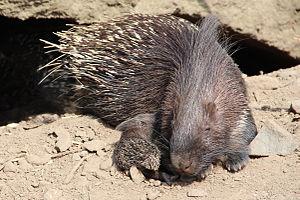
Porc-épic à crête allaitant un de ses jeunes.
Le zoo de Maubeuge est un parc zoologique situé à Maubeuge, en région Nord-Pas-de-Calais. Aujourd'hui, le zoo est connu pour son cadre particulier, au cœur même des remparts de Vauban, et les centaines d'animaux qui y sont présents : girafes, hippopotames, tigres blancs, etc.
La flore et la faune d'Algérie regroupe un certain nombre d'espèces végétales et animales. Il y a plusieurs parcs protégés en Algérie dont Chréa, Parc national de Belzma, Parc national de l’Ahaggar, Parc national de Chréa, Parc national de Theniet El Had, Parc culturel du Tassili, Parc national de Gouraya, Parc national du Djurdjura, le parc national d'El kala. Aussi, le pays abrite d’énorme variété d'espèces animales et végétales.